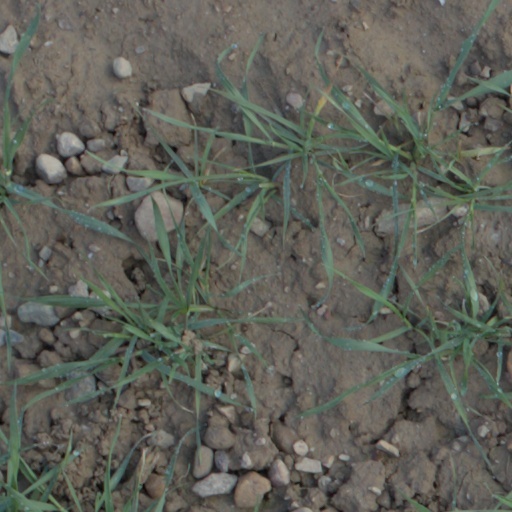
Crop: wheat